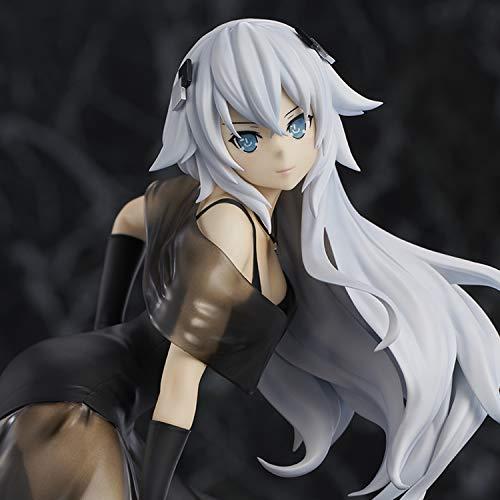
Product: Union Creative Hyperdimension Neptunia: Black Heart (Dress Version) PVC Figure, Multicolor
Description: A Union Creative import.
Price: $153.28
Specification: ProductDimensions:4x4x8.8inches|ItemWeight:1.52pounds|ShippingWeight:1.28pounds(Viewshippingratesandpolicies)|ASIN:B07K7V51SW|Itemmodelnumber:-|Manufacturerrecommendedage:15yearsandup